Nagasaki Prefecture

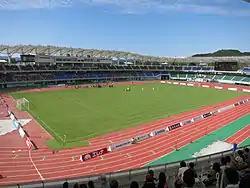
Transcosmos Stadium Nagasaki in Isahaya.

The city has one football team, V-Varen Nagasaki, which plays in the J2 League.